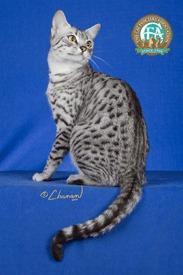
Egyptian Mau